Maha Bandula Bridge

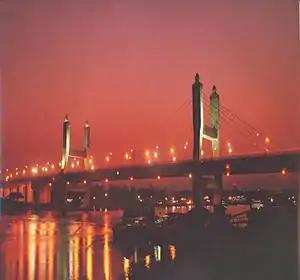
Maha Bandula Bridge at night

Maha Bandula Bridge (sometimes spelled Mahabandoola Bridge) is a major bridge in Yangon, Myanmar built in April 2001. It is named after General Maha Bandula, and crosses Pazundaung Creek just east of Yangon's central business district. It is accessed by Maha Bandula Road. The bridge is a three-span cable-stayed bridge with a semi-fan system.